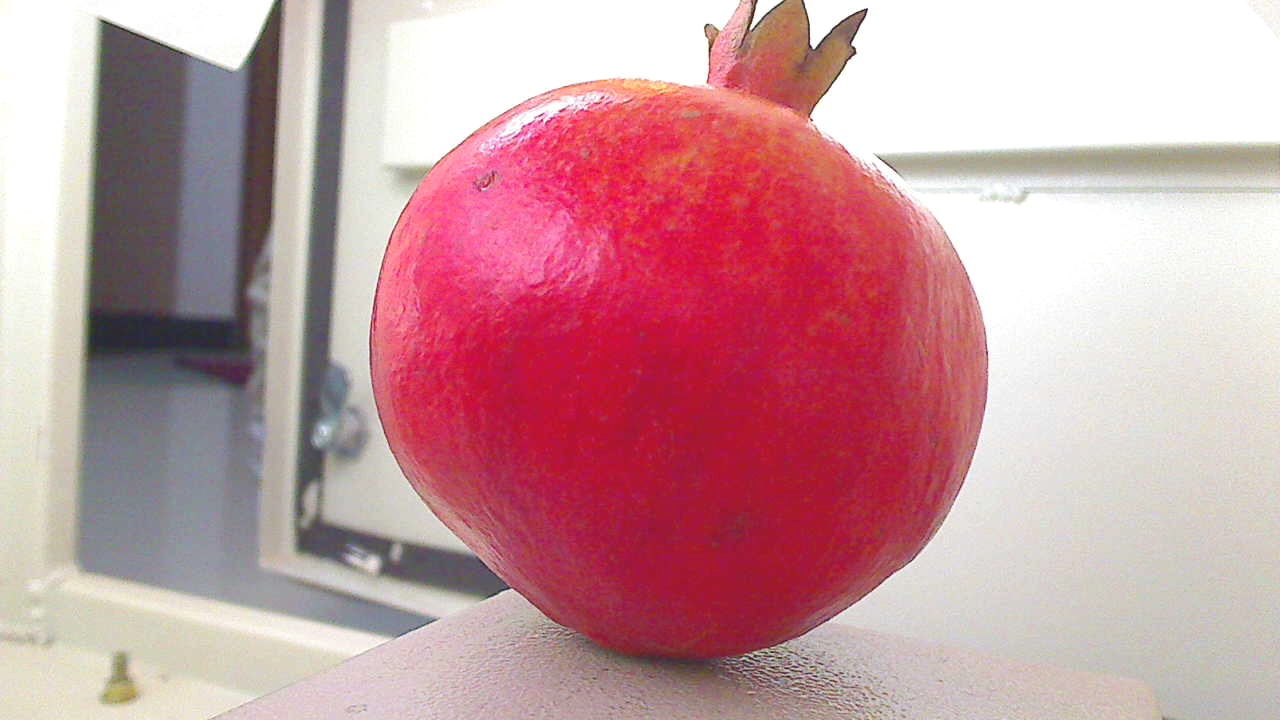
Grade: grade-1
Quality: quality-2